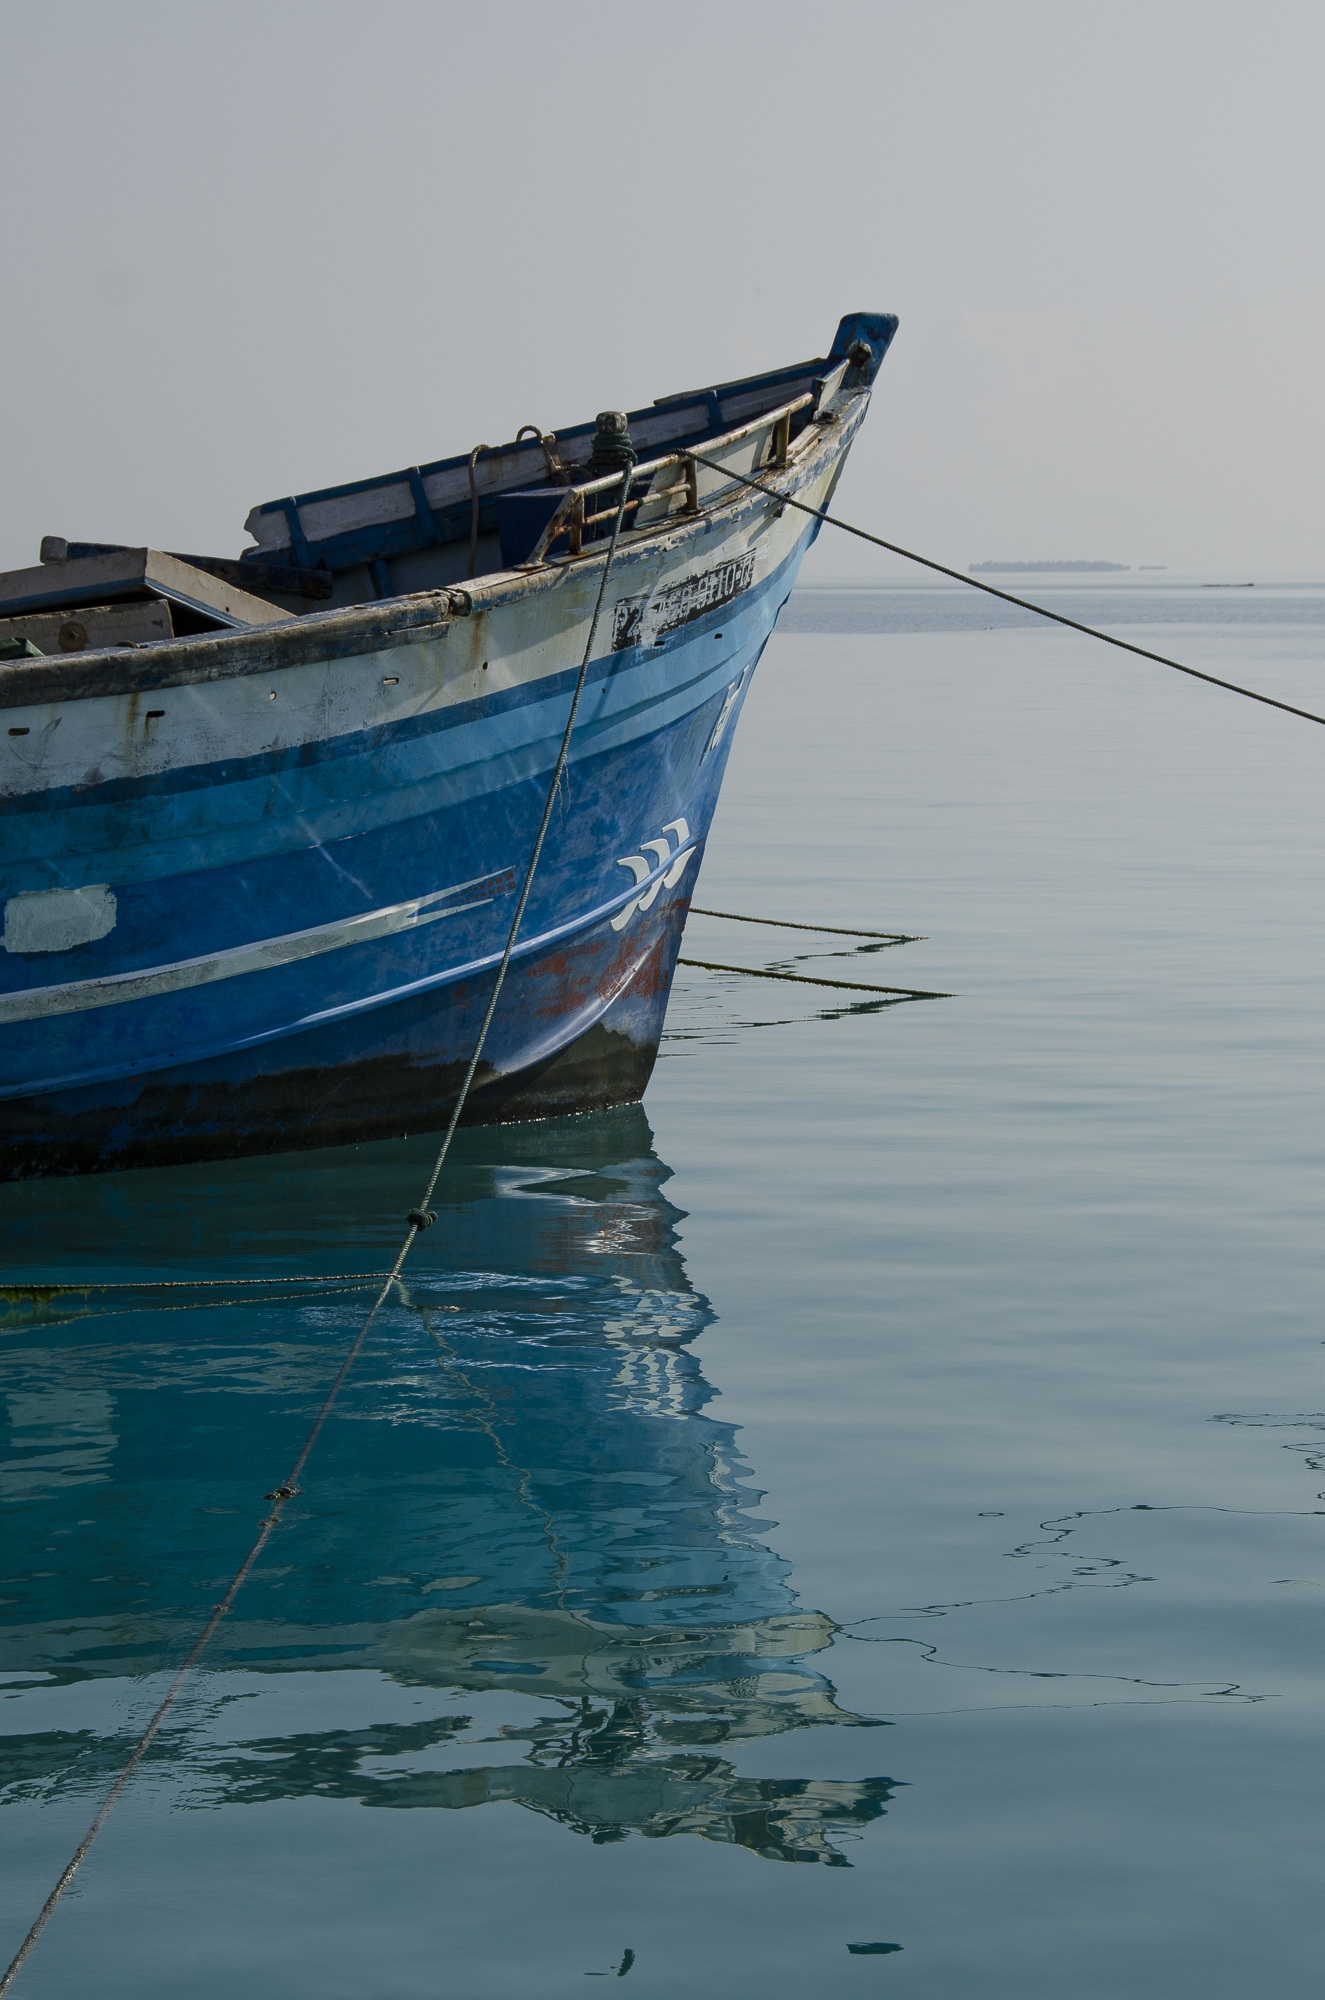
sea, water, ocean, dock, boat, ship, boot, reflection, vehicle, blue, port, sailboat, watercraft, barque, mirroring, fishing vessel, watercraft rowing